Danny Levi

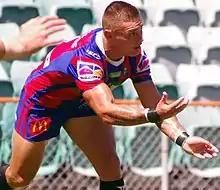
Levi playing for the Newcastle Knights in 2018

Levi played 17 games for Newcastle in the 2018 NRL season as the club improved upon the earlier three years by finishing 11th on the table.